Foshan West railway station

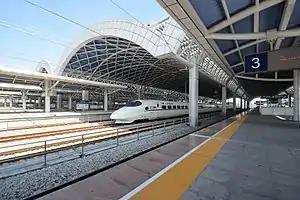
Platform 3

Foshan West railway station is a major railway station located in Nanhai District, Foshan, Guangdong, China. The station started construction on 26 February 2013 and was opened on 18 August 2017. The station serves as a gateway for conventional, regional and high-speed rail services for southwest Guangdong, serviced by the Nanning–Guangzhou and Guiyang–Guangzhou high speed railways.